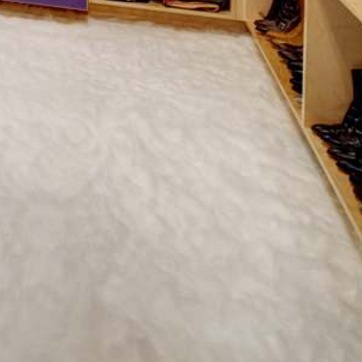
Material: carpet